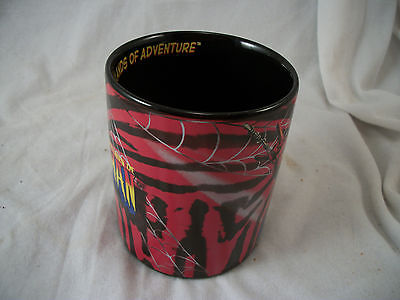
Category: mug